Jean Mabillon

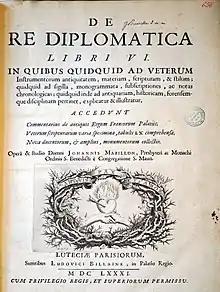
Title page of "De re diplomatica" (1681)

In 1681, prompted by the doubts raised by the Jesuit Daniel van Papenbroek over the authenticity of supposed Merovingian documents held at the Abbey of Saint-Denis, Mabillon published his "De re diplomatica". This work investigated different types of medieval documents and manuscripts, including scrutiny of their script, style, seals, signatures, "testimonia", and other intrinsic and extrinsic factors, using an acquired "taste" derived from long experience, and consulting the views of other document scholars. Manuscripts from many archives are addressed, and references made to items dating back to Dagobert I (King of the Franks, c. 629–639). Concerned often with "distinguishing genuine documents from forgeries" the work is now seen as the foundation work of palaeography and diplomatics. Mabillon writes: